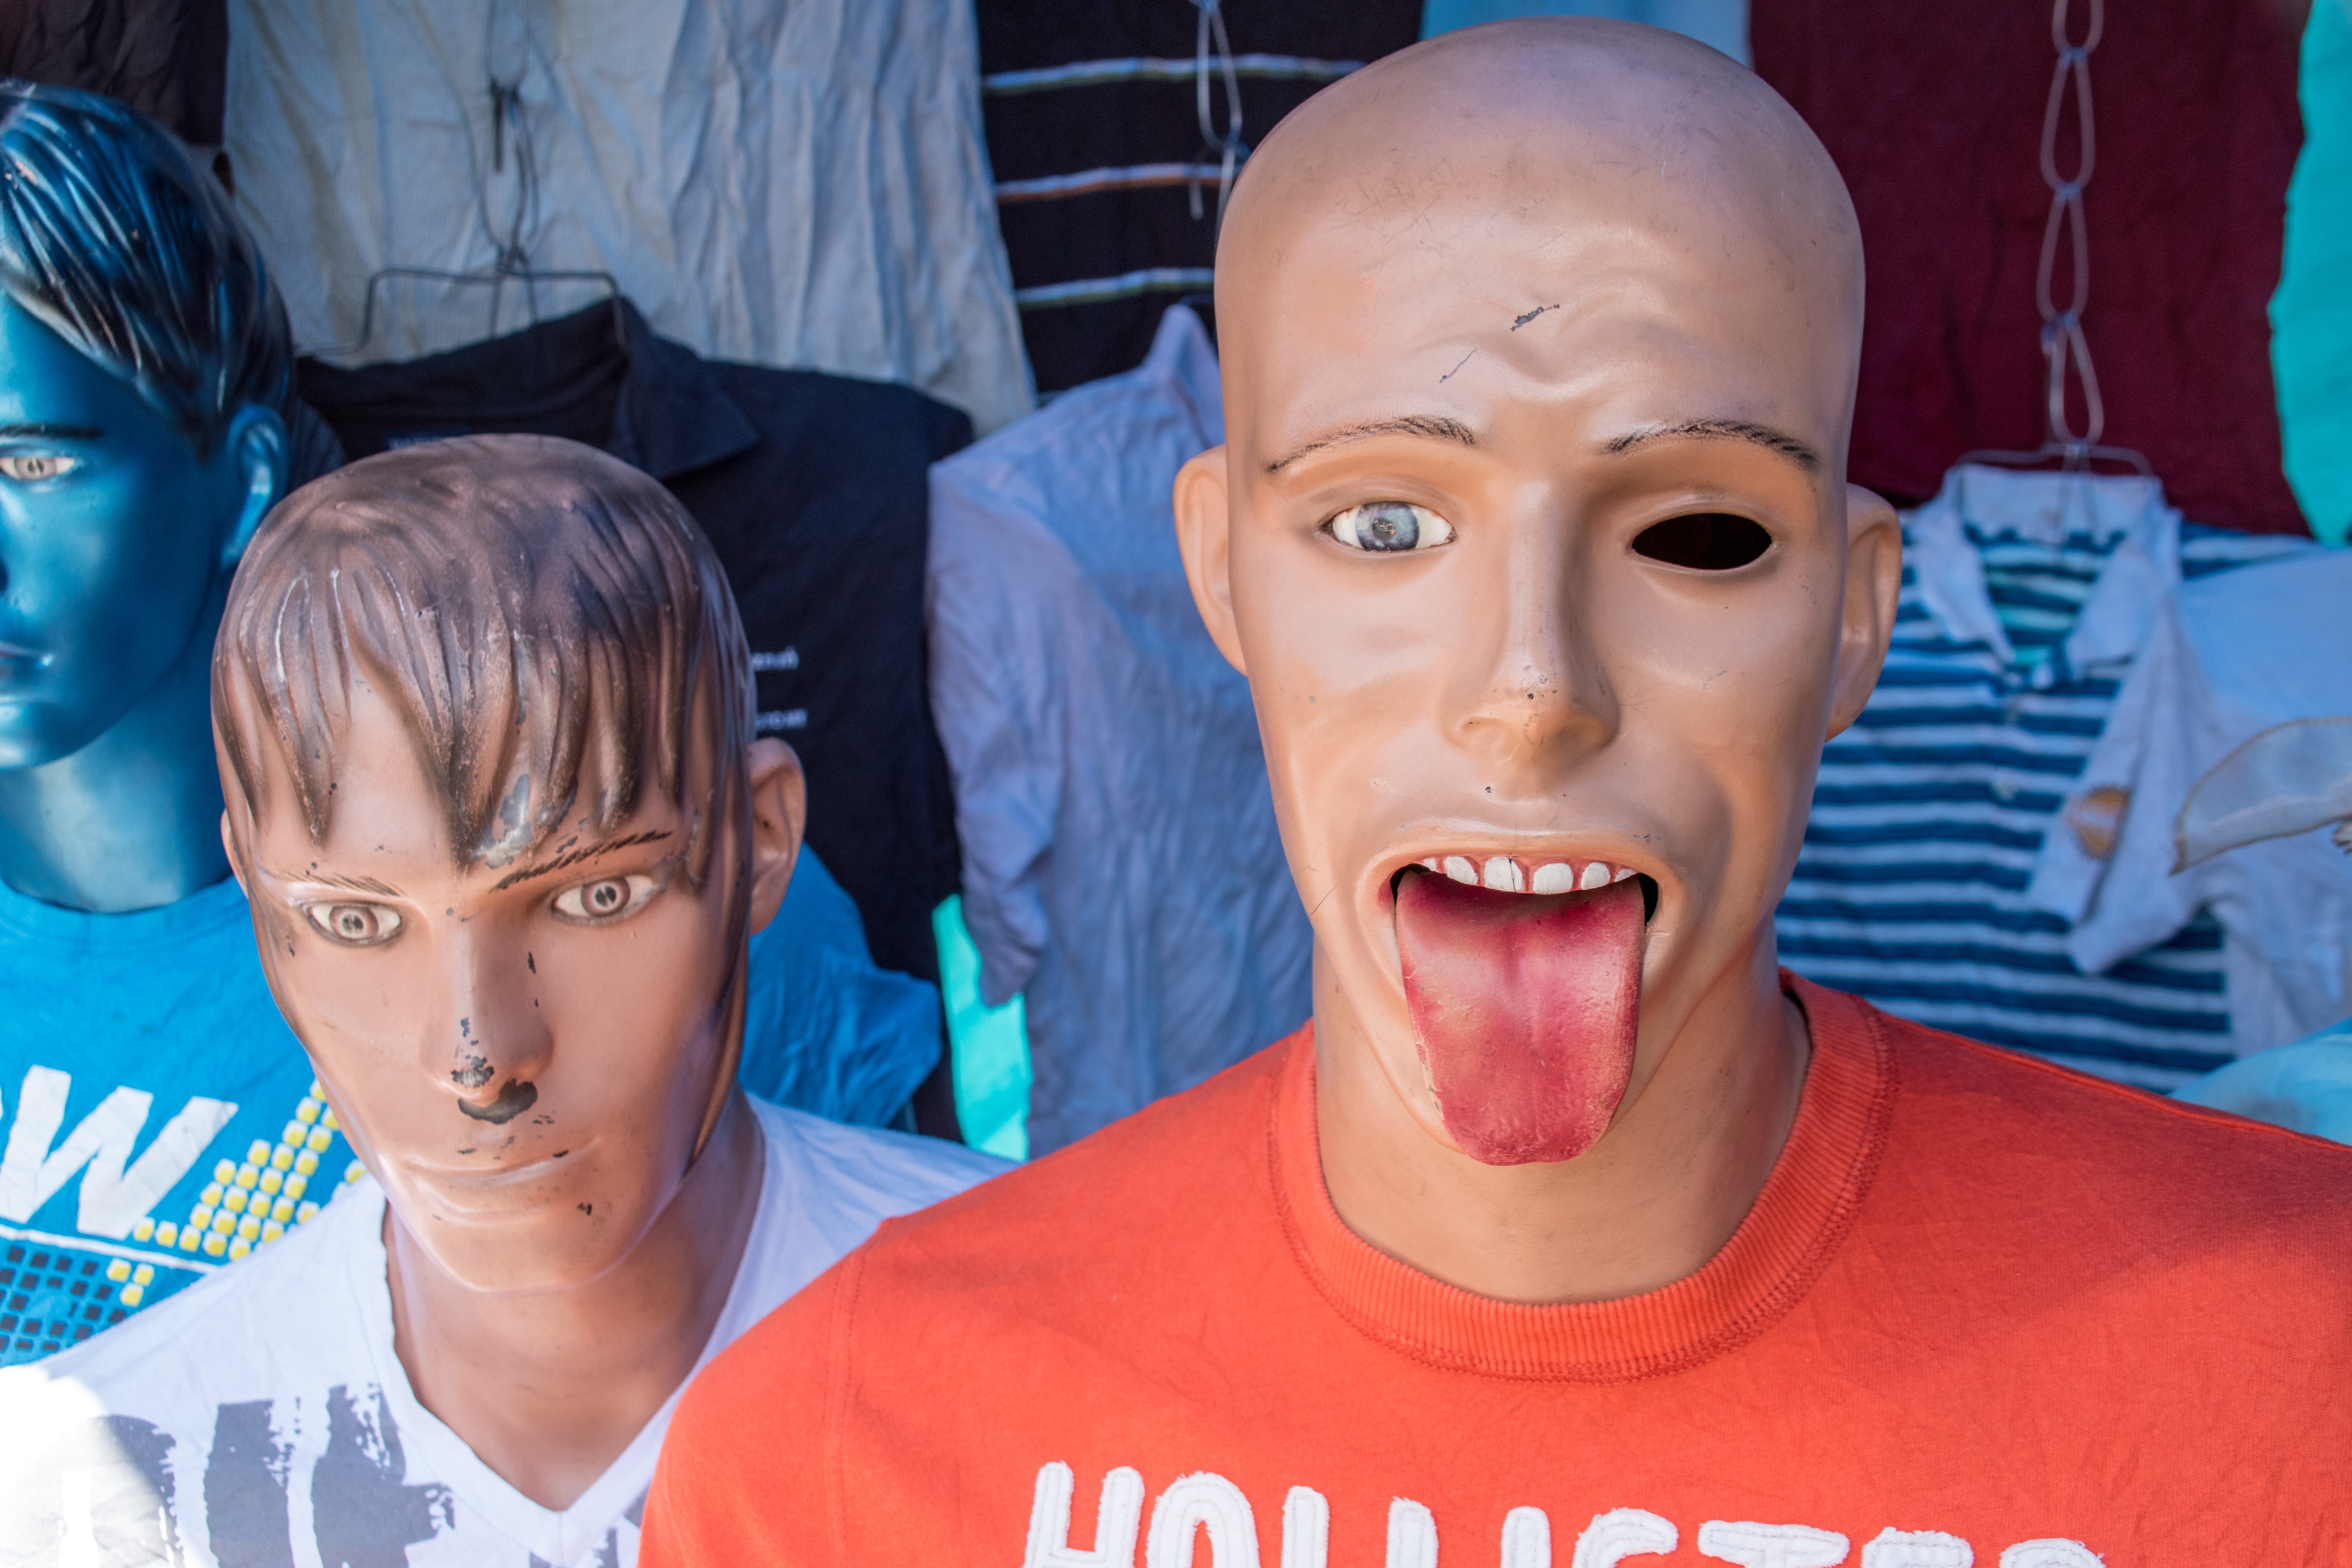
man, person, people, male, youth, color, halloween, child, market, facial expression, smile, fig, face, fear, fun, head, monster, weird, creepy, tongue, horror, laughter, tooth, display dummy, emotion, bolivia, fash, an eye